Chris Wondolowski

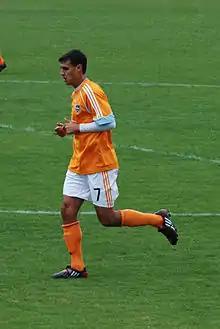
Wondolowski playing for the Dynamo in 2009

Along with the rest of his Earthquakes teammates, he moved to Houston for the 2006 season and once again led the reserve team in scoring, tallying 13 goals in 11 games. He scored his first MLS goal on August 30, 2006, against the Chicago Fire.